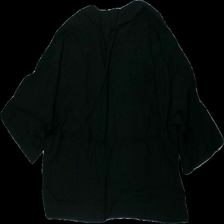
View: back
Type: Top
Category: Ladies
Brand: Gina Tricot
Colors: Black
Material: 100% viscose
Cut: Regular
Size: S
Season: All
Stains: Major
Damage: fläckar
Damage location: top right
Damage 2 location: bottom left
Damage 3 location: bottom right
Price range: <50
Recommended usage: Export
Description: svart top med fläckar bak